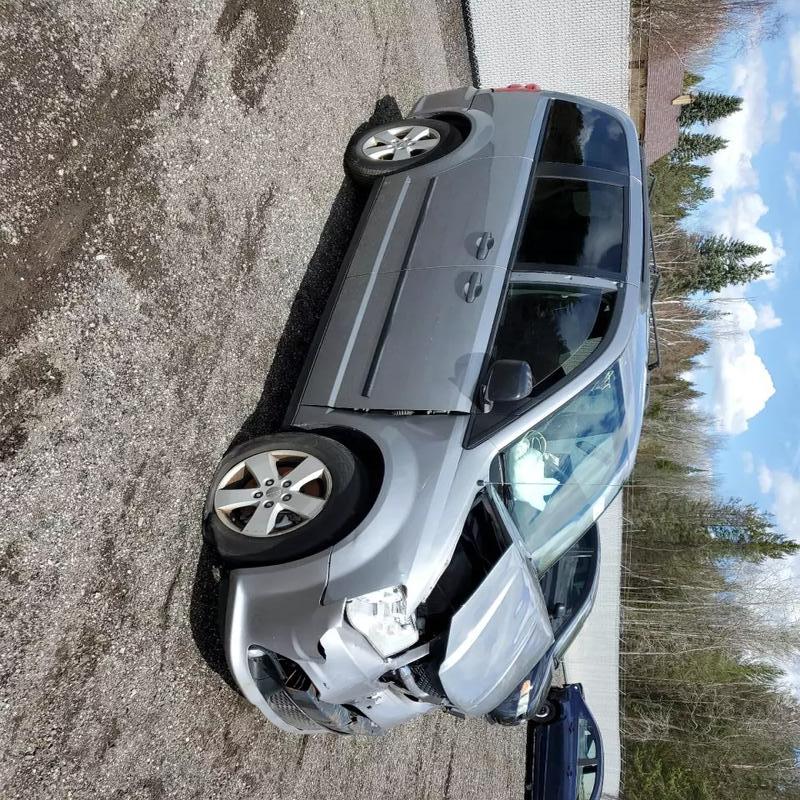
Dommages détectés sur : pare-choc avant, capot, aile avant droite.
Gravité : majeur